Temple of Apollo (Syracuse)

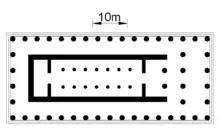
Floor plan

The temple's stylobate measures 55.36 x 21.47 metres, with its very squat columns in a 6 x 17 arrangement. It represents the moment of transition in the Greek west between temples with a wooden structure and those built completely out of stone, with a hexastyle front and a continuous colonnade around the perimeter which surrounds the pronaos and a naos divided into three aisles by two internal colonnades of more slender columns, which supported a wooden roof, which is difficult to reconstruct. At the back of the naos was a closed space, typical of Sicelian temples, called an adyton.